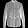
Label: Shirt